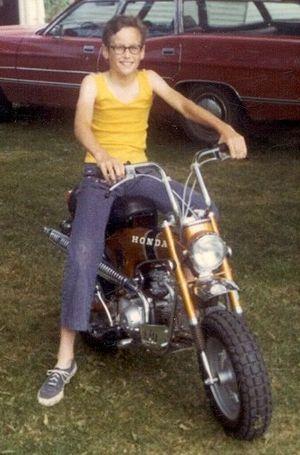
Dax est la dénomination européenne de la série de motocyclettes ST du constructeur japonais Honda produite entre 1969 et 1999. Le ST70 est connu en Amérique du Nord sous la dénomination CT-70.